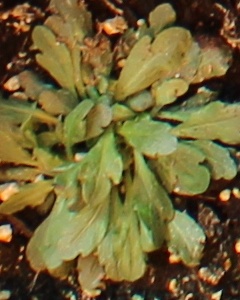
Label: Horseweed